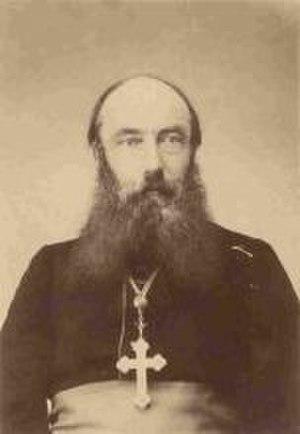
Ferdinandus Hubertus Hamer C.I.C.M., né le 21 août 1840 à Nimègue et mort torturé le 23 juillet 1900 à To Tsjeng en Mongolie-Intérieure, est un martyr et missionnaire néerlandais qui fut vicaire apostolique de Gansu et de Mongolie du Sud-Ouest.